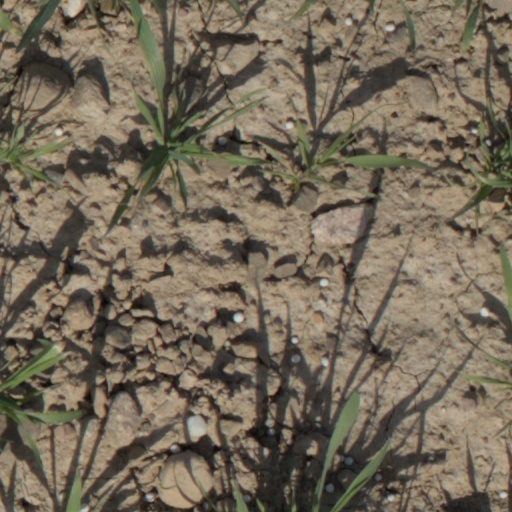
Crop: wheat